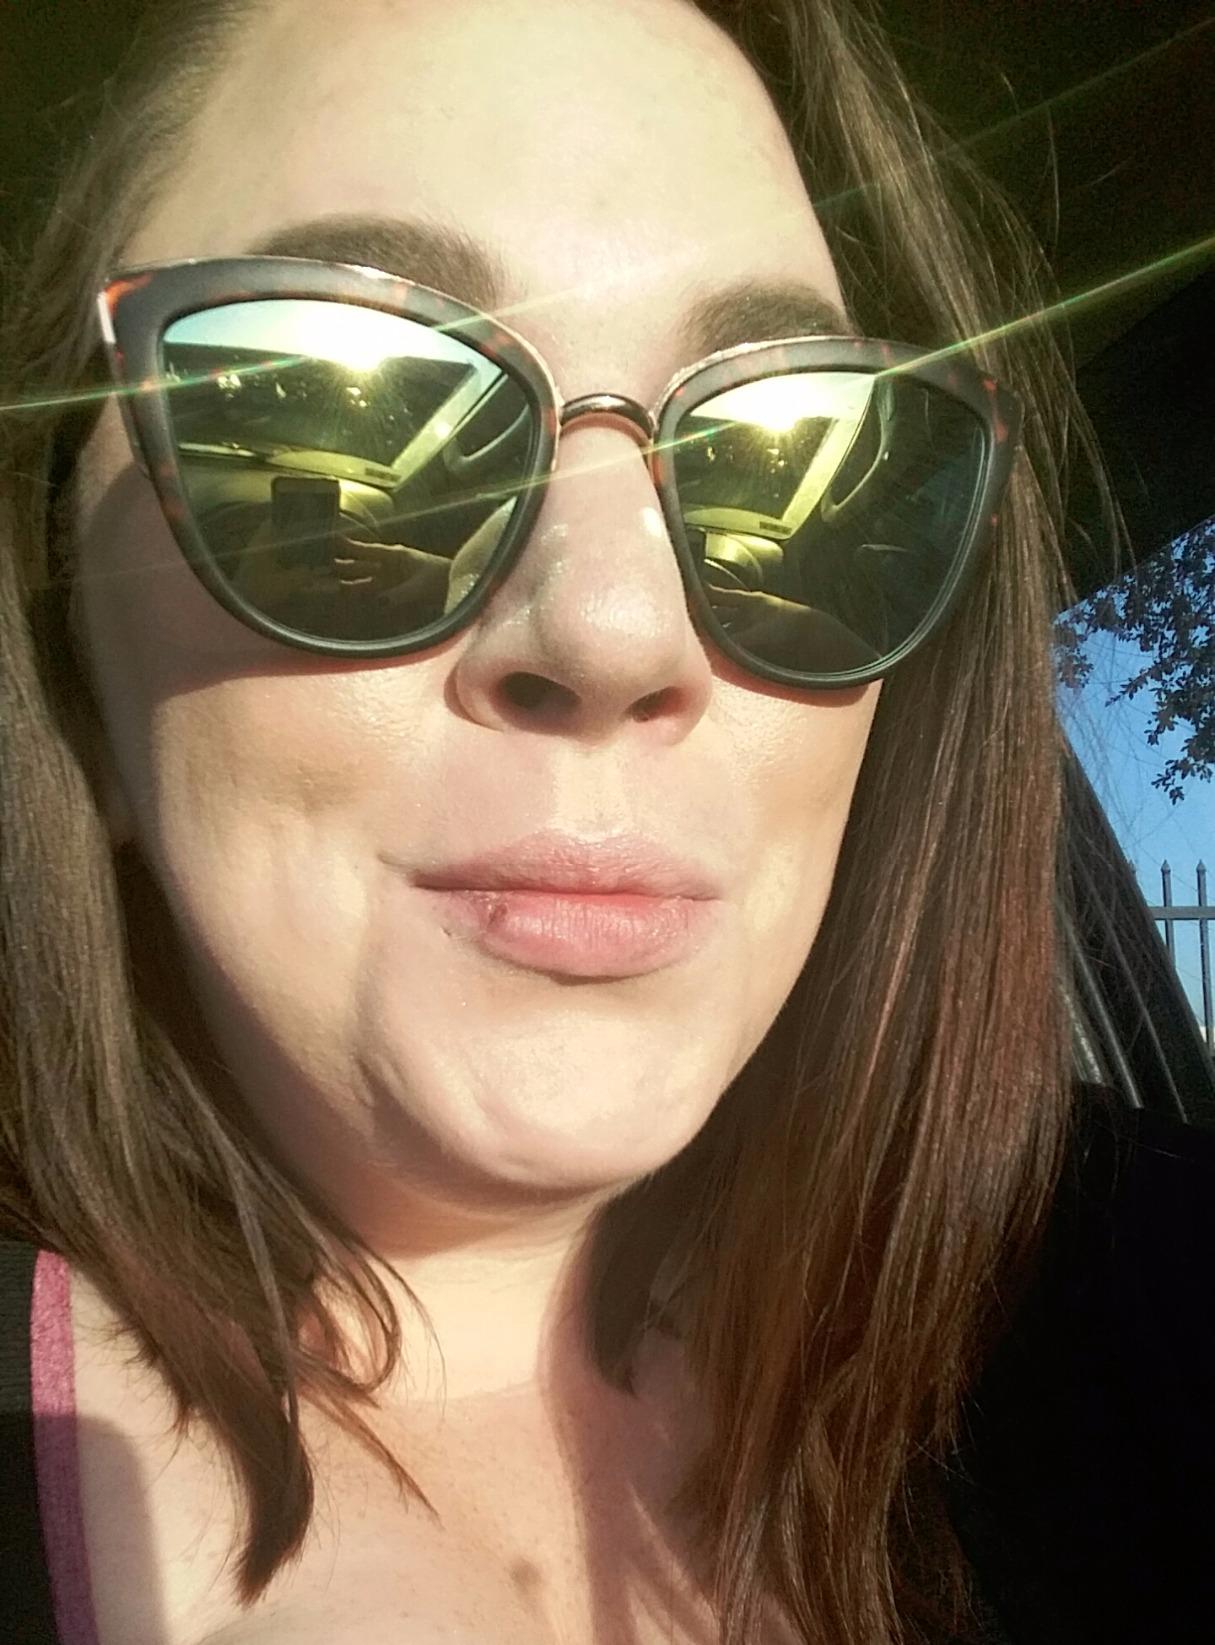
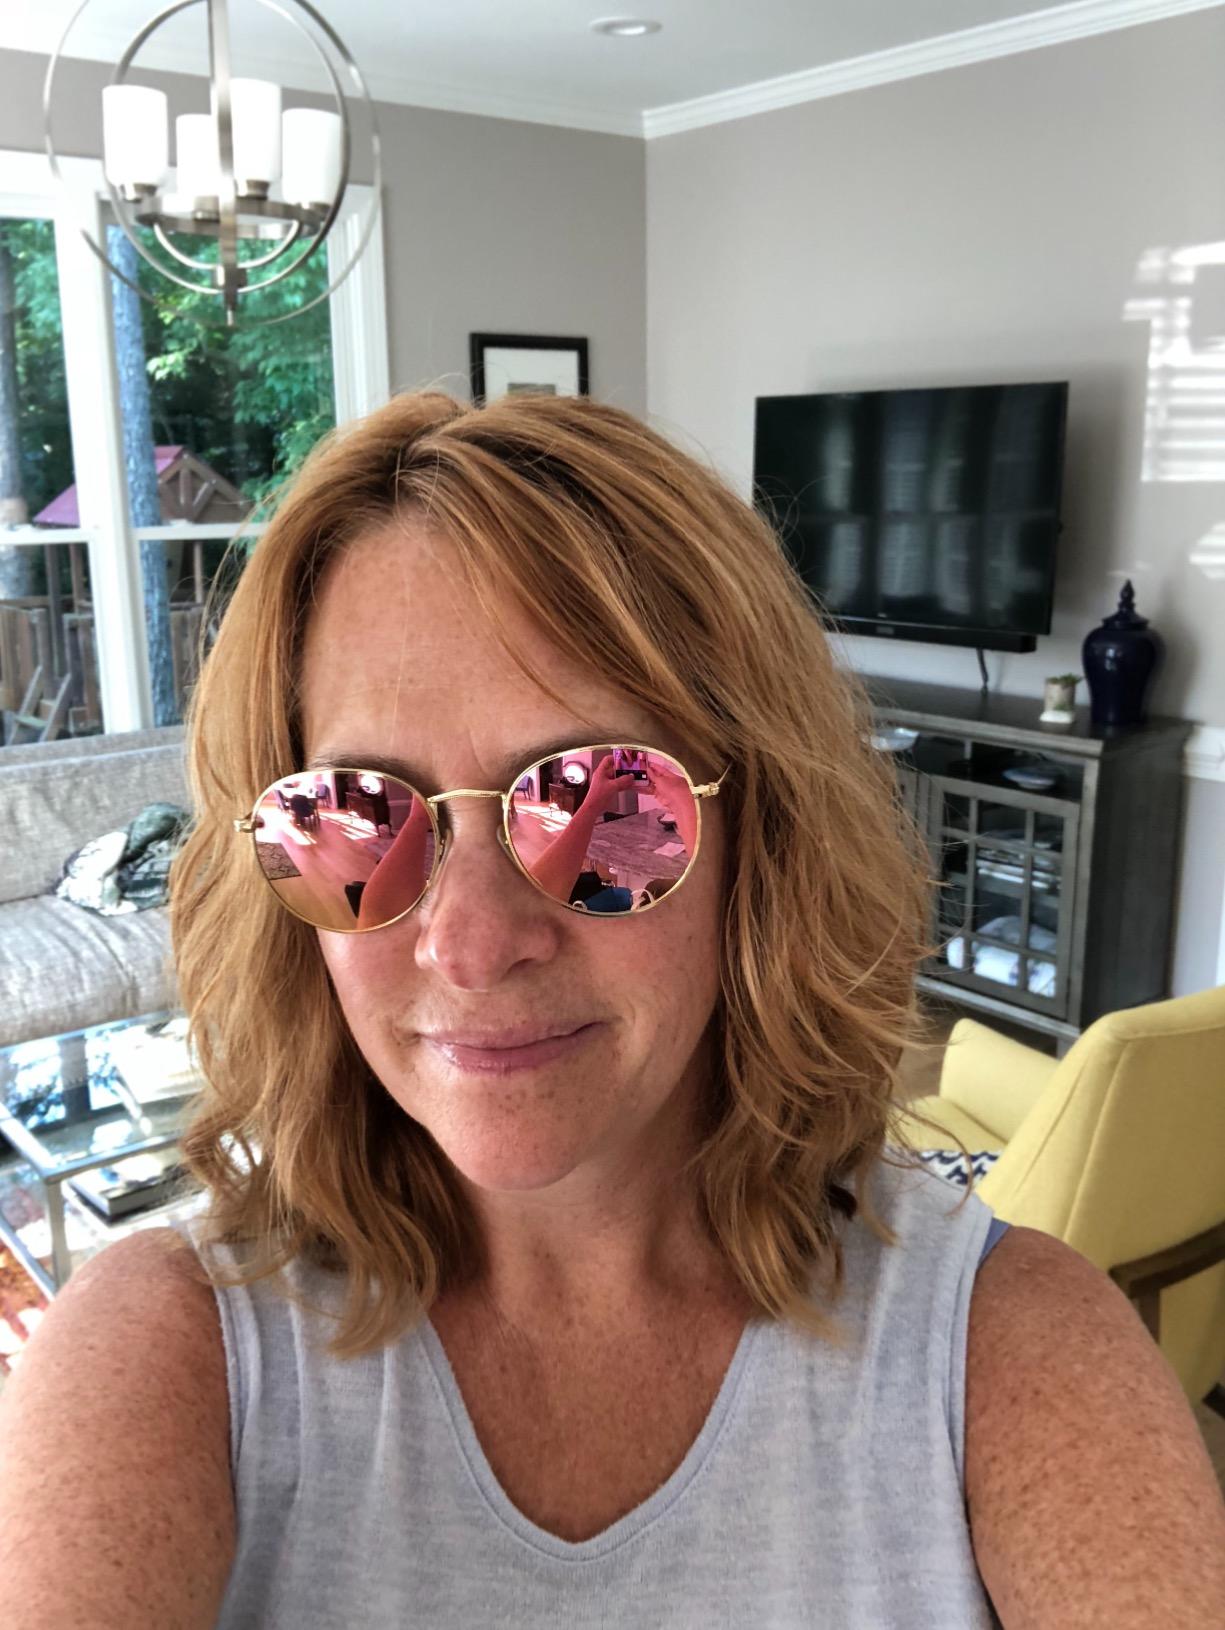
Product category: accessories_sunglasses
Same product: no